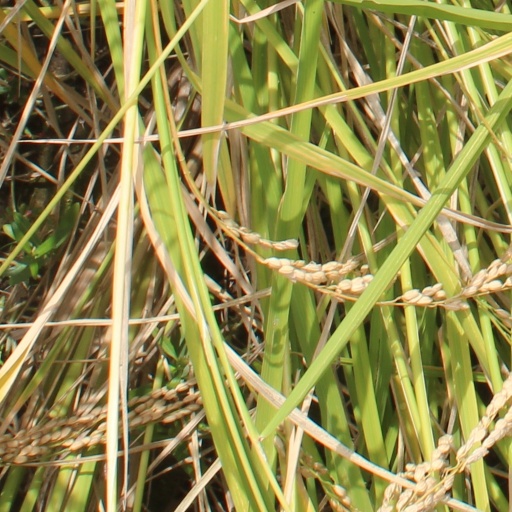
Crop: rice